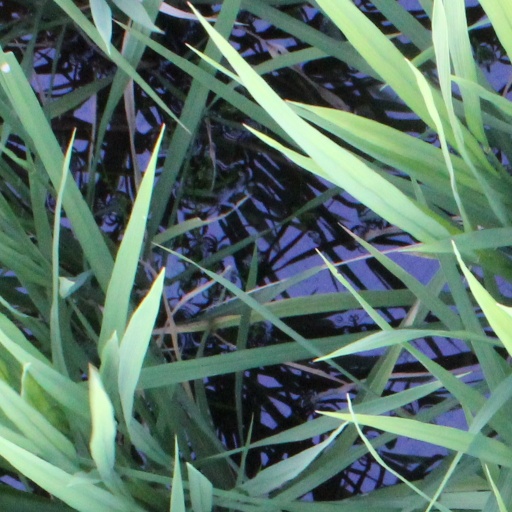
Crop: rice